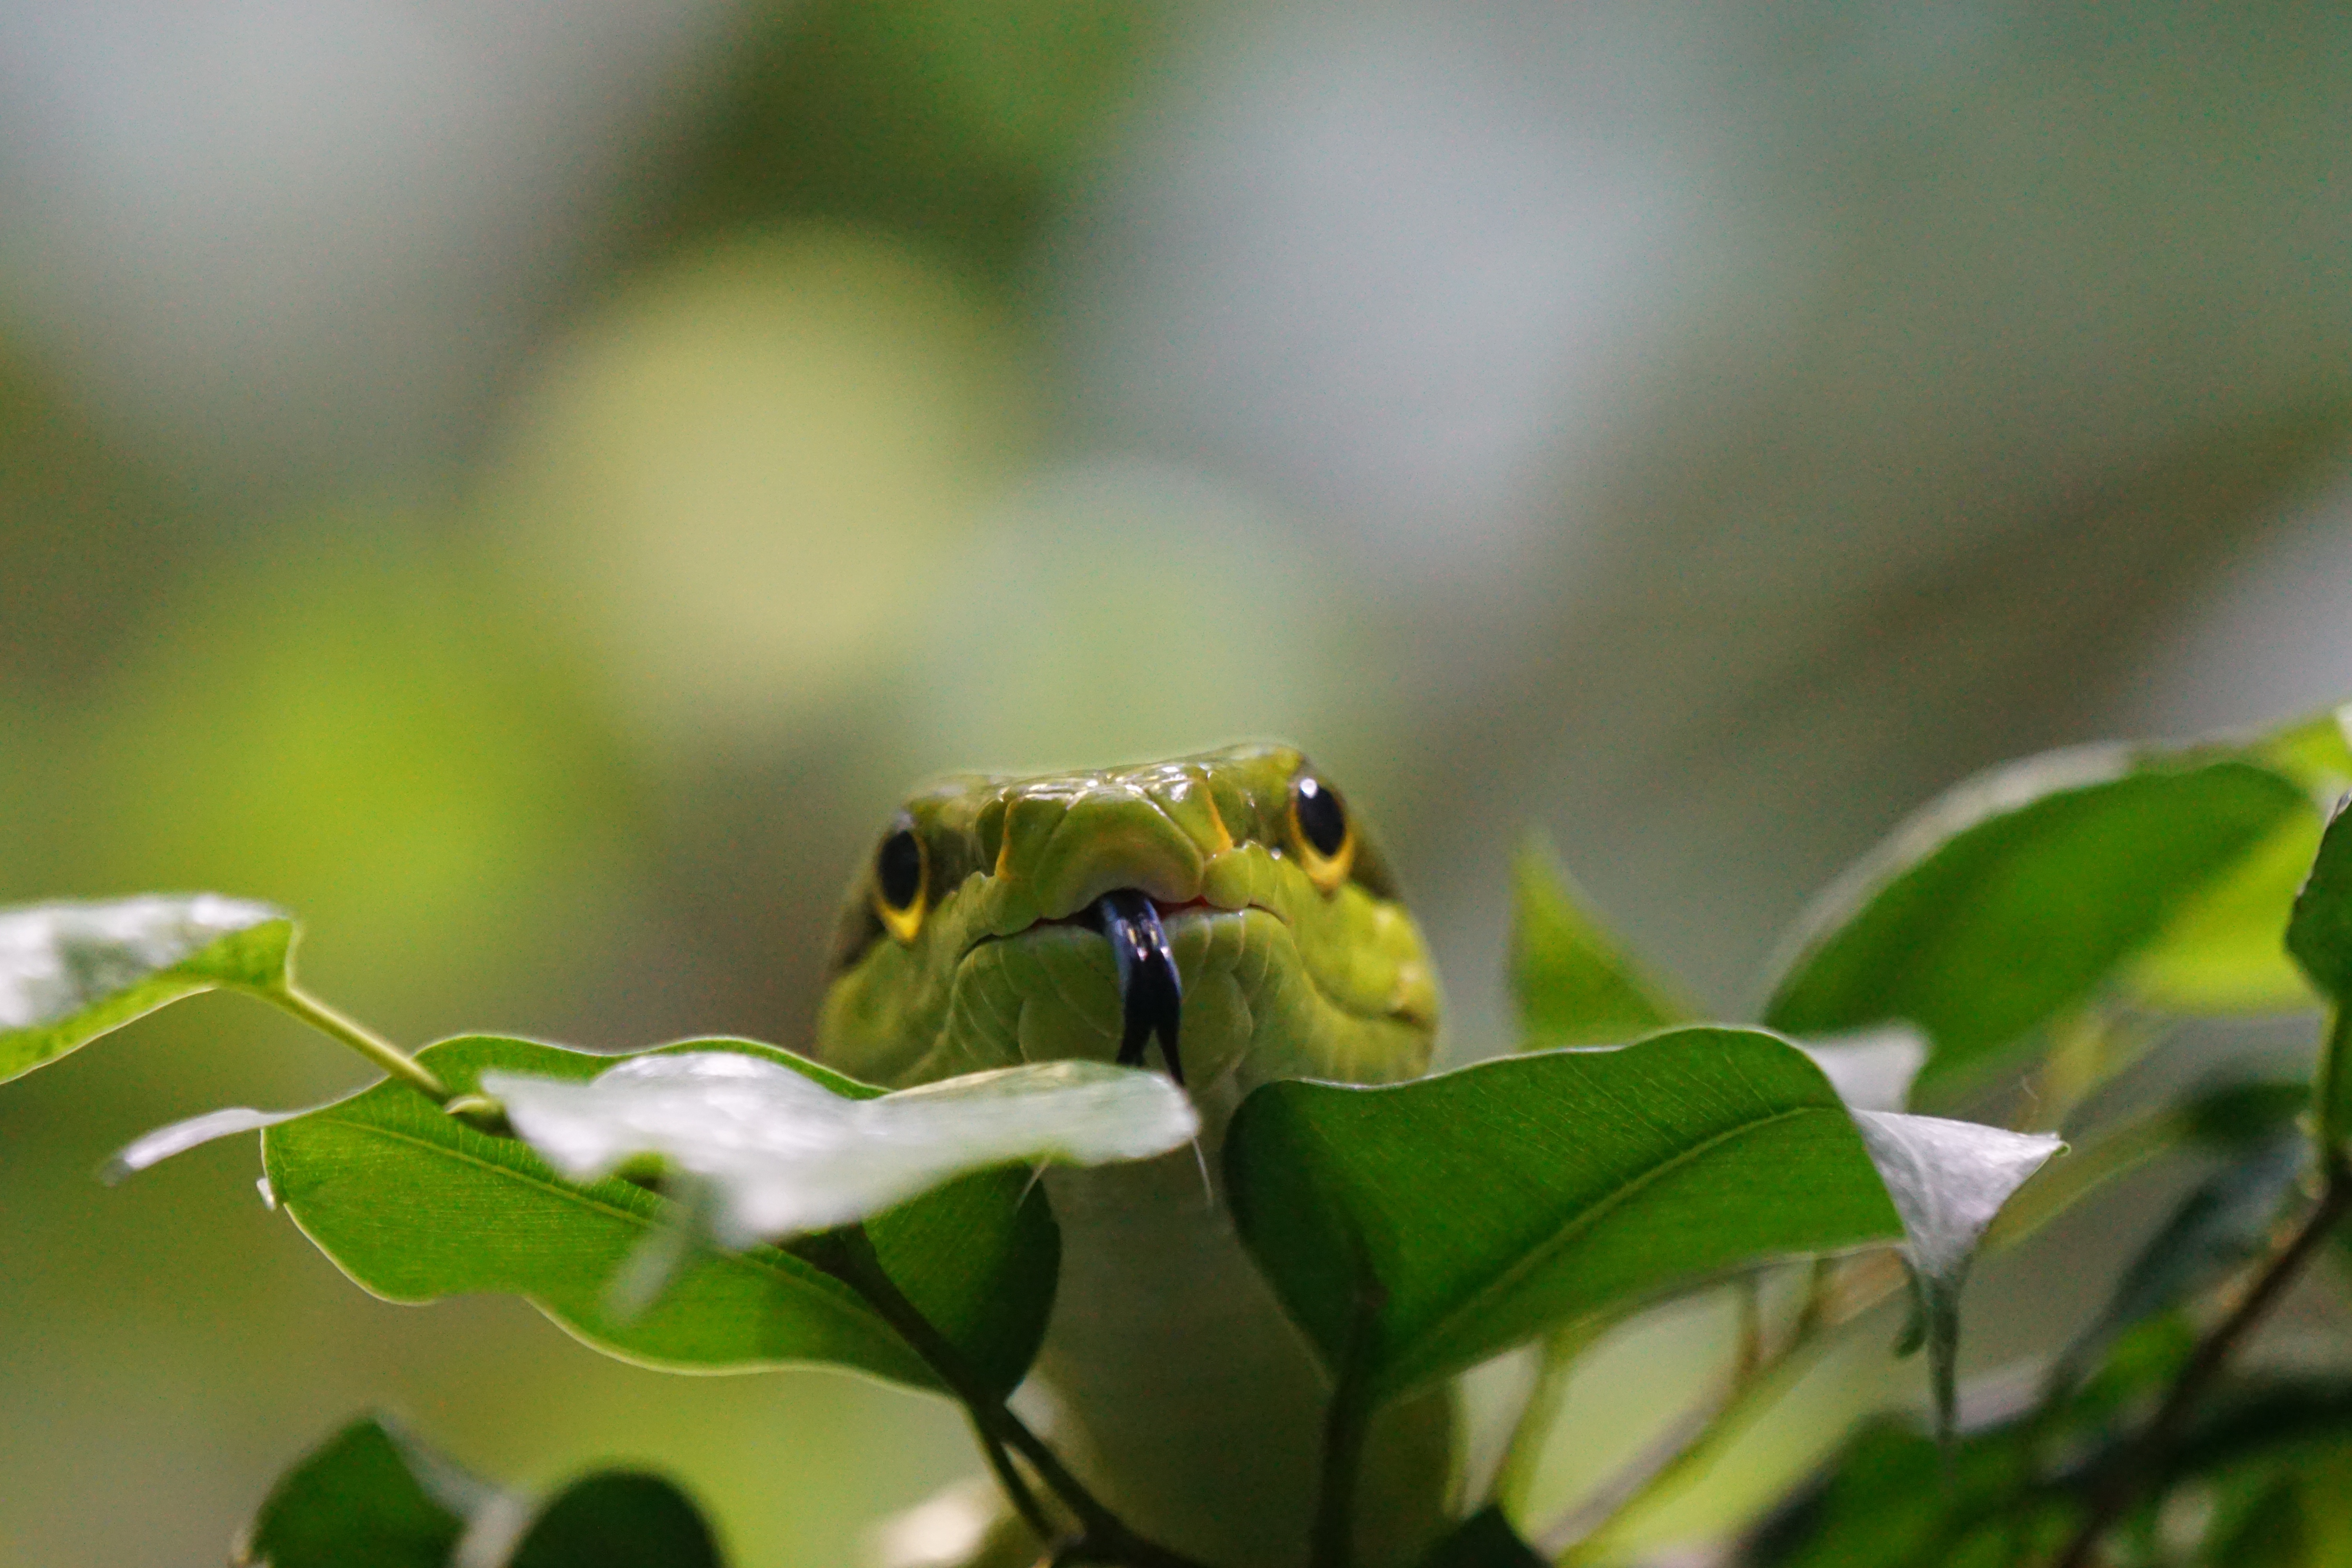
nature, branch, leaf, flower, wildlife, green, botany, frog, reptile, amphibian, yellow, flora, fauna, tree frog, close up, toxic, vertebrate, snakes, macro photography, sharpnose snake